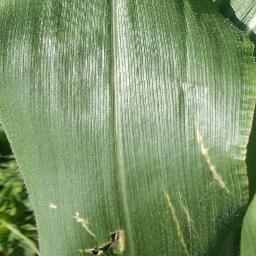
Label: Corn_(Maize)___Healthy